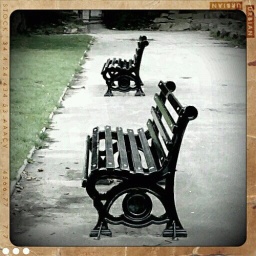
The benches in front of the bowling green at Marsden Park. Taken using the Retro Camera phone app.